Ali Tur

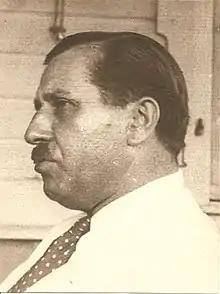
Ali Tur in 1930.

Ali Georges Tur (20 February 1889 – 26 September 1977) is a French architect. He is known for the hundreds of buildings he designed and built in Guadeloupe from 1929 to 1937 for a total amount of 72 million francs.